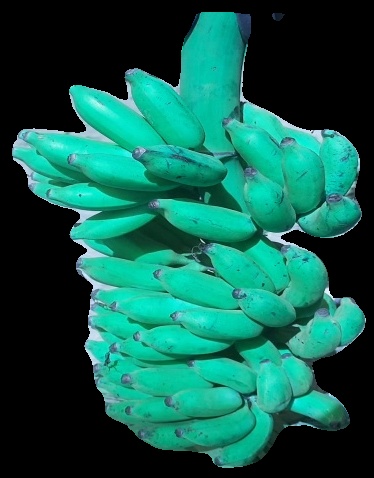
Variety: elakki-bale
Grade: grade3